Chichimeca War

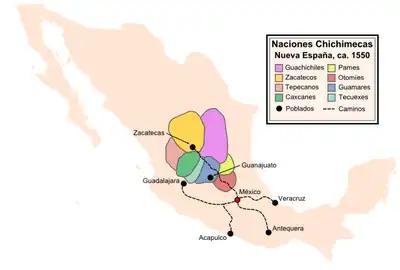
Chichimeca Tribes throughout the Gran Chichimeca

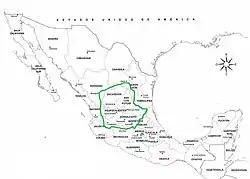
Area of Mexico known as La Gran Chichimeca to the Spanish at the time of the conflict

On September 8, 1546, natives near the Cerro de la Bufa in what would become the city of Zacatecas showed the Spaniard Juan de Tolosa several pieces of silver-rich ore. News of the silver strike soon spread across New Spain. The dream of quick wealth caused a large number of Spaniards to migrate from southern Mexico to the present-day city of Zacatecas in the heartland of La Gran Chichimeca. Soon the mines of San Martín, Chalchihuites, Avino, Sombrerete, Fresnillo, Mazapil, and Nieves were established. The Chichimeca nations resented the intrusions by the Spanish on their sovereign ancestral lands. Spanish soldiers soon began raiding native territory trying to acquire slaves for the mines. To supply and communicate with the mines in and near Zacatecas, new roads were built from Querétaro and Jalisco across Chichimeca lands. The caravans full of goods along the roads were economic targets for Chichimecan warriors.